Tibetan Buddhist wall paintings

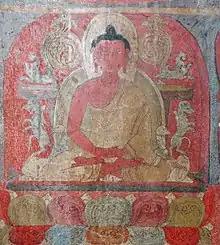
Detail of a wall painting in a Buddhist temple in Ladakh/India

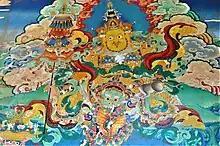
Murals at Kungri Gompha Monastery - India

The support for wall paintings is made of earthen plaster, usually consisting of more than one layer of earthen plaster, in which the last layer is rendered as smoothly as possible.